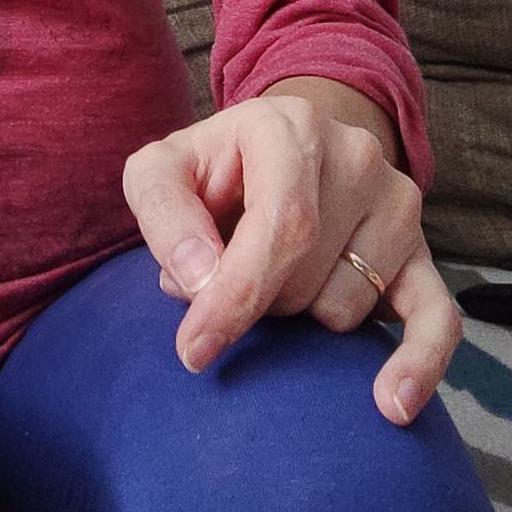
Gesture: no_gesture